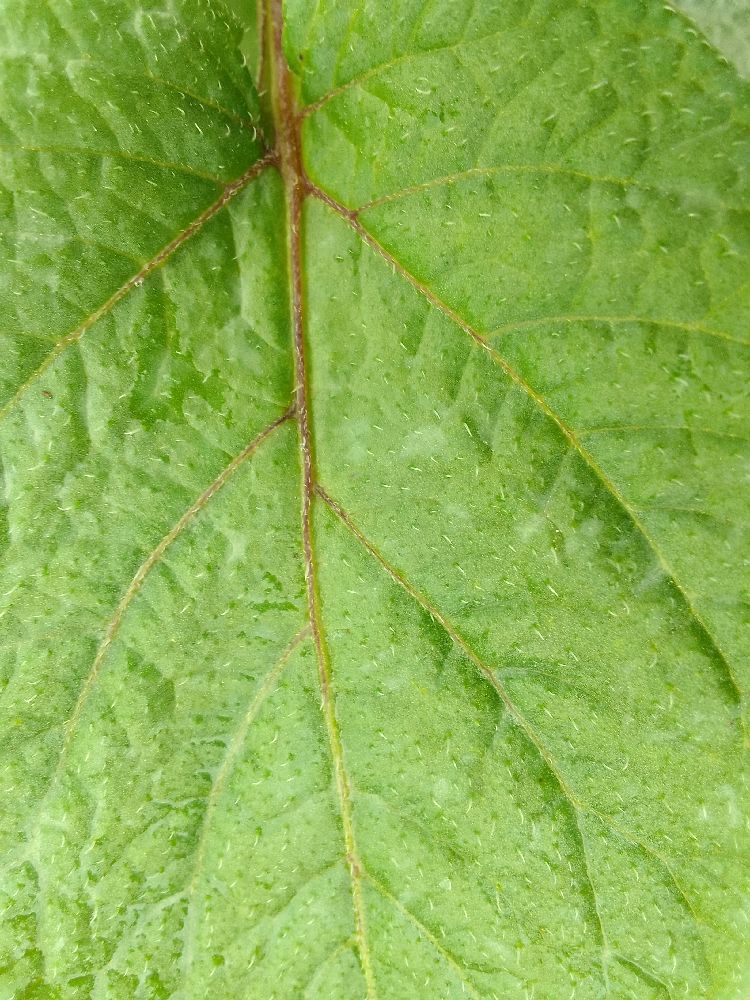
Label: Healthy